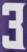
Number: 3